Trumbull, Nebraska

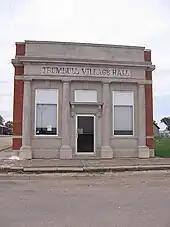
Trumbull Village Hall

Trumbull Schools consolidated with Doniphan Public schools in 2000 to form Doniphan-Trumbull Public Schools. All classes for grades kindergarten through 12th grade are taught at the School Building in Doniphan.